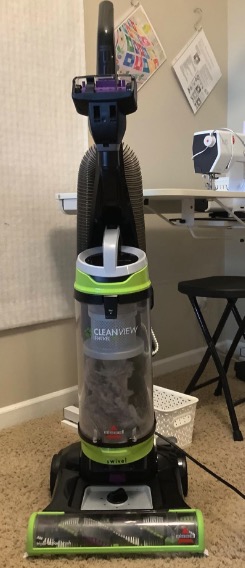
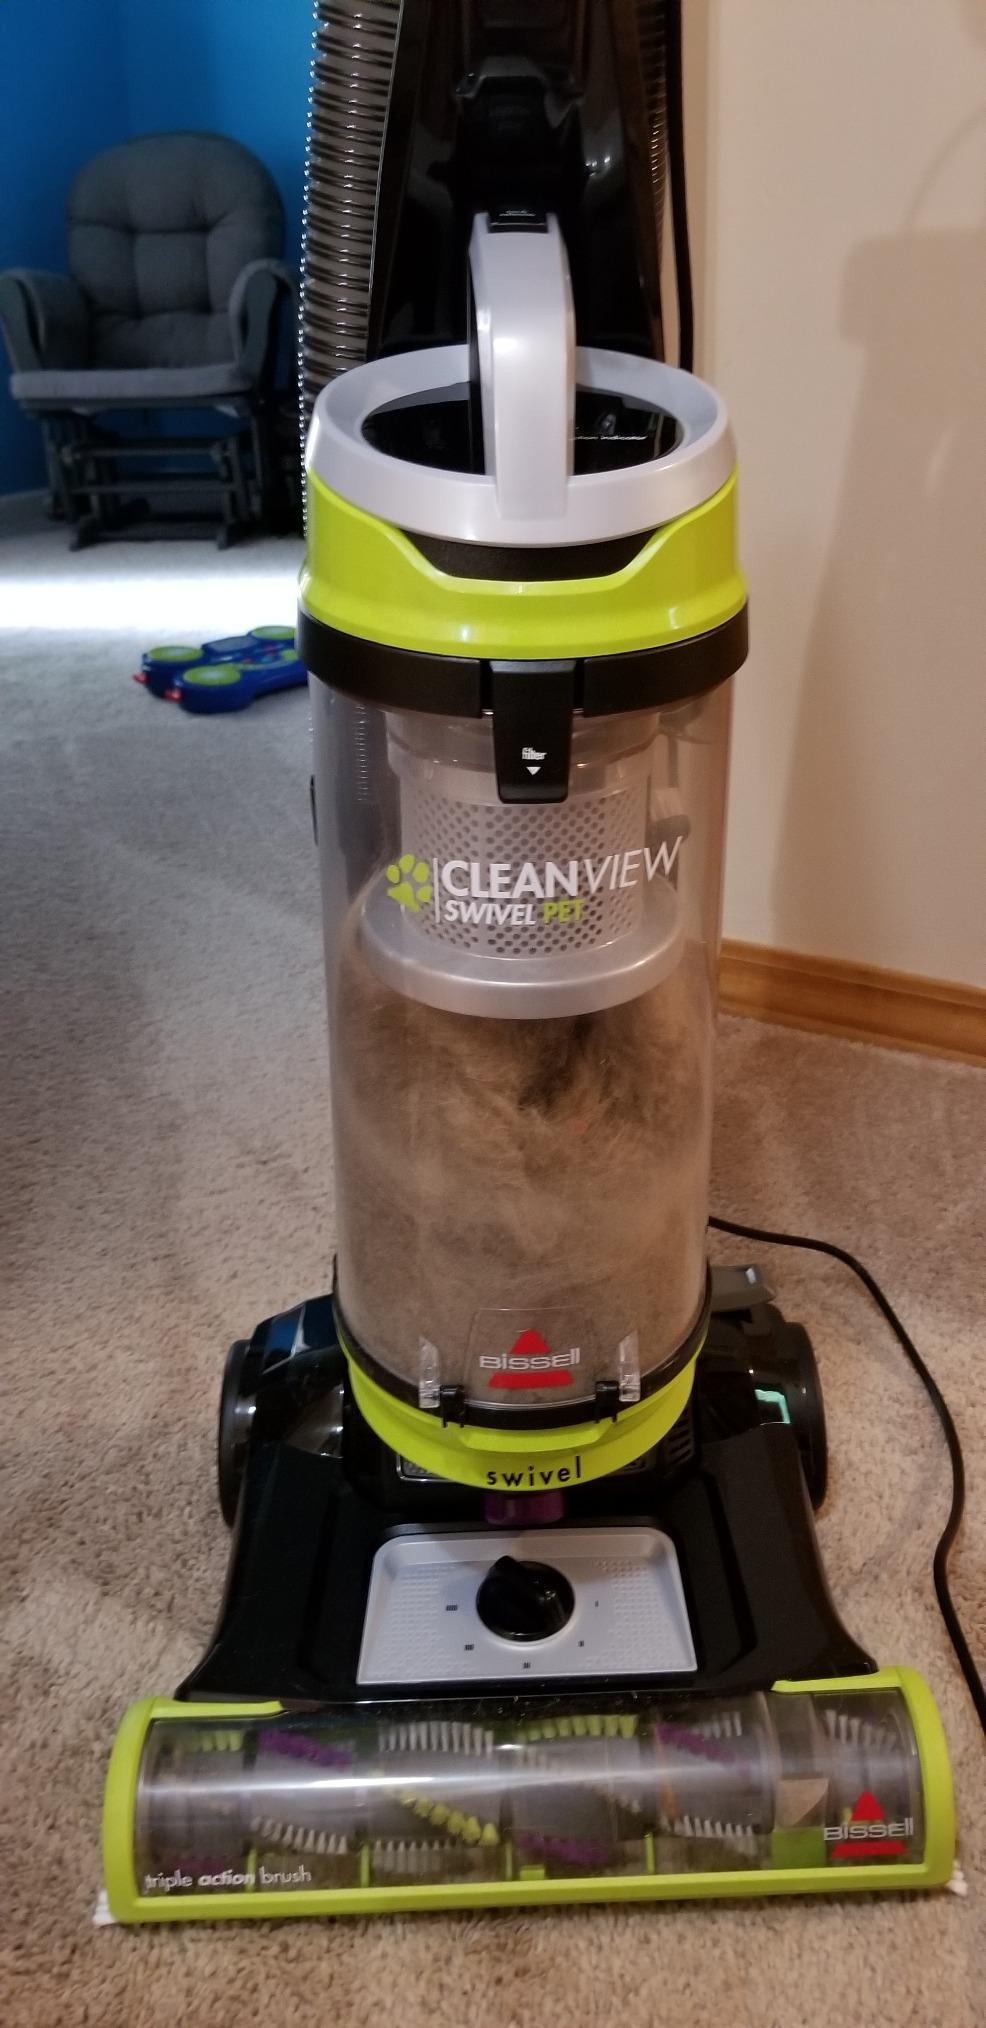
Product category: items_vacuum
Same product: yes